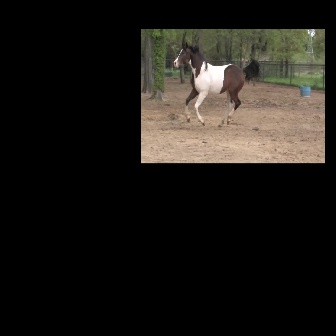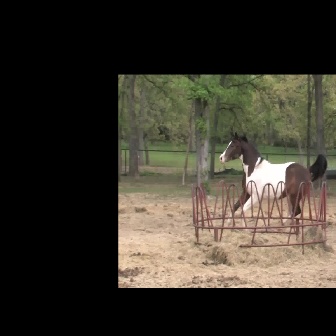
  Please identify the target specified by the bounding box [173,41,262,130] in the first image and locate it in the second image. Return the coordinates in [x_min,y_min,x_max,y_max] format.
Answer: [219,130,327,239]